Johannes Steinhoff

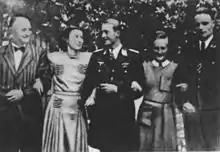
Hahn (right), with his wife Charlotte and Steinhoff (centre).

Steinhoff graduated from the convent school after having "studied the classics and languages such as French, English, Latin and Greek," and from 1932–1934 he read philology at the University of Jena, where he was a member of the academic fencing society and male fraternity. Forced to abandon his university studies for lack of funds, Steinhoff enlisted in the Kriegsmarine, where he served for one year alongside his friend Dietrich Hrabak as a naval flying cadet before transferring to the newly reformed Luftwaffe in 1936.